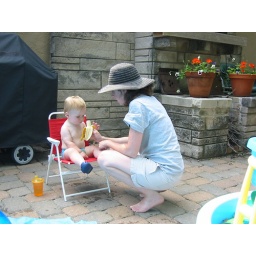
Enjoying a banana in my new chair